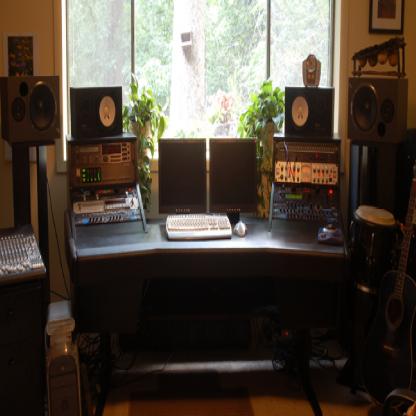
Scene: Indoor